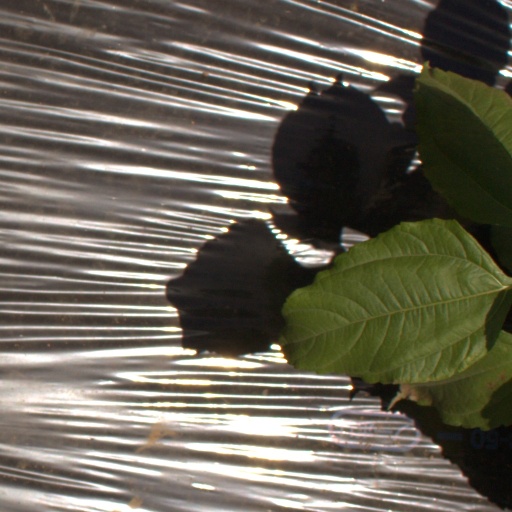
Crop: Jerusalem artichoke